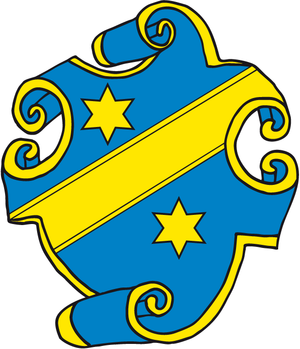
Gommern est une ville allemande située en Saxe-Anhalt, dans l'arrondissement du Pays-de-Jerichow.